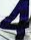
Number: 4